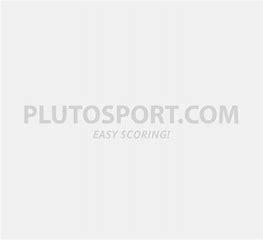
Brand: Adidas
Model: NY 90